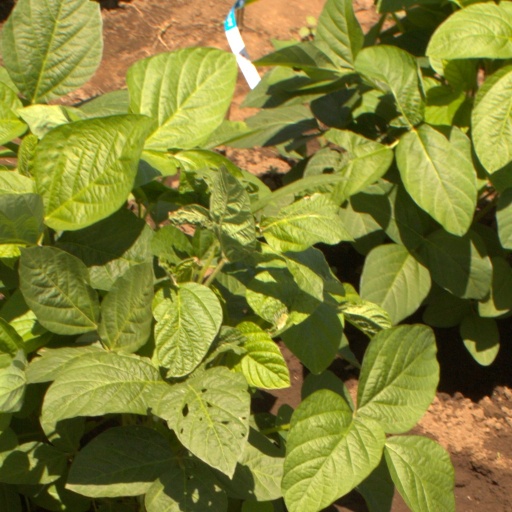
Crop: soybean